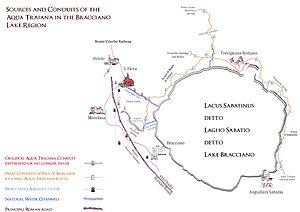
L'aqueduc de l'Aqua Trajana ou aqueduc de Trajan, dixième aqueduc de Rome, est inauguré en 109 apr. J.-C., sous le règne de Trajan. Comme c'est l'un des deux aqueducs construits après la publication du traité de Frontin, les données sur sa construction et son fonctionnement sont limitées. Reconstruit au XVIIᵉ siècle, il est rebaptisé Acqua Paola.